Science Writing Award

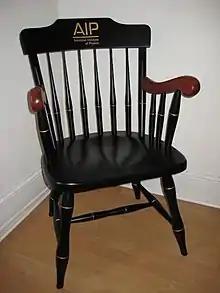
A Windsor chair awarded to recipients of the AIP Science Writing Award

The American Institute of Physics (AIP) instituted their Science Writing Award to "promote effective science communication in print and broadcast media in order to improve the general public's appreciation of physics, astronomy, and allied science fields." The winner receives $3000, and an engraved Windsor chair. The award is given in three broad categories: 1) science writing, 2) work intended for children, and 3) work done in new media. The AIP stopped issuing awards to three categories: 1) work by a professional journalist (last awarded in 2011) 2) work by a scientist (last awarded in 2009), and 3) broadcast media (last awarded in 2009)